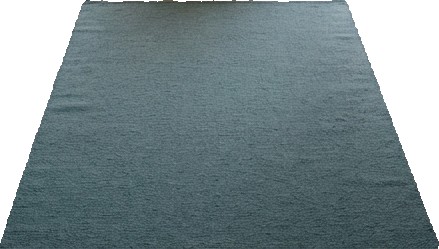
Surface category: rug